Pınar Selek

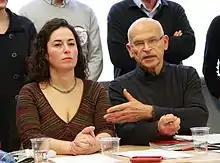
Pınar Selek and Günter Wallraff at a press conference in Strasbourg following her sentencing on January 25, 2013.

The Istanbul High Criminal Court No. 12 acquitted Selek of wrongdoing on four occasions (in 2006, 2008, 2011, 2014), citing a lack of any evidence linking her to the blast. Nonetheless, the court decided on November 22, 2012, to amend its own prior acquittal decisions and reopen her trial, a move which her defense lawyers labeled as "unprecedented in Turkish legal history."